Jean Harris (environmentalist)

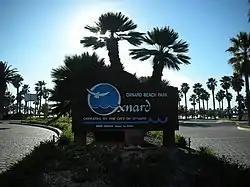
Park entrance sign

Encouraged by interest on the part of area residents, the State of California purchased a for the park in 1979. Jean Harris was able to persuade city leaders to adopt her vision for the park. After the City Council insisted that the developer dedicate much of the land for public use, a lawsuit ensued. It was resolved only after city, county and state officials secured funding to purchase the land from the developer and convert it into Oxnard State Beach Park.